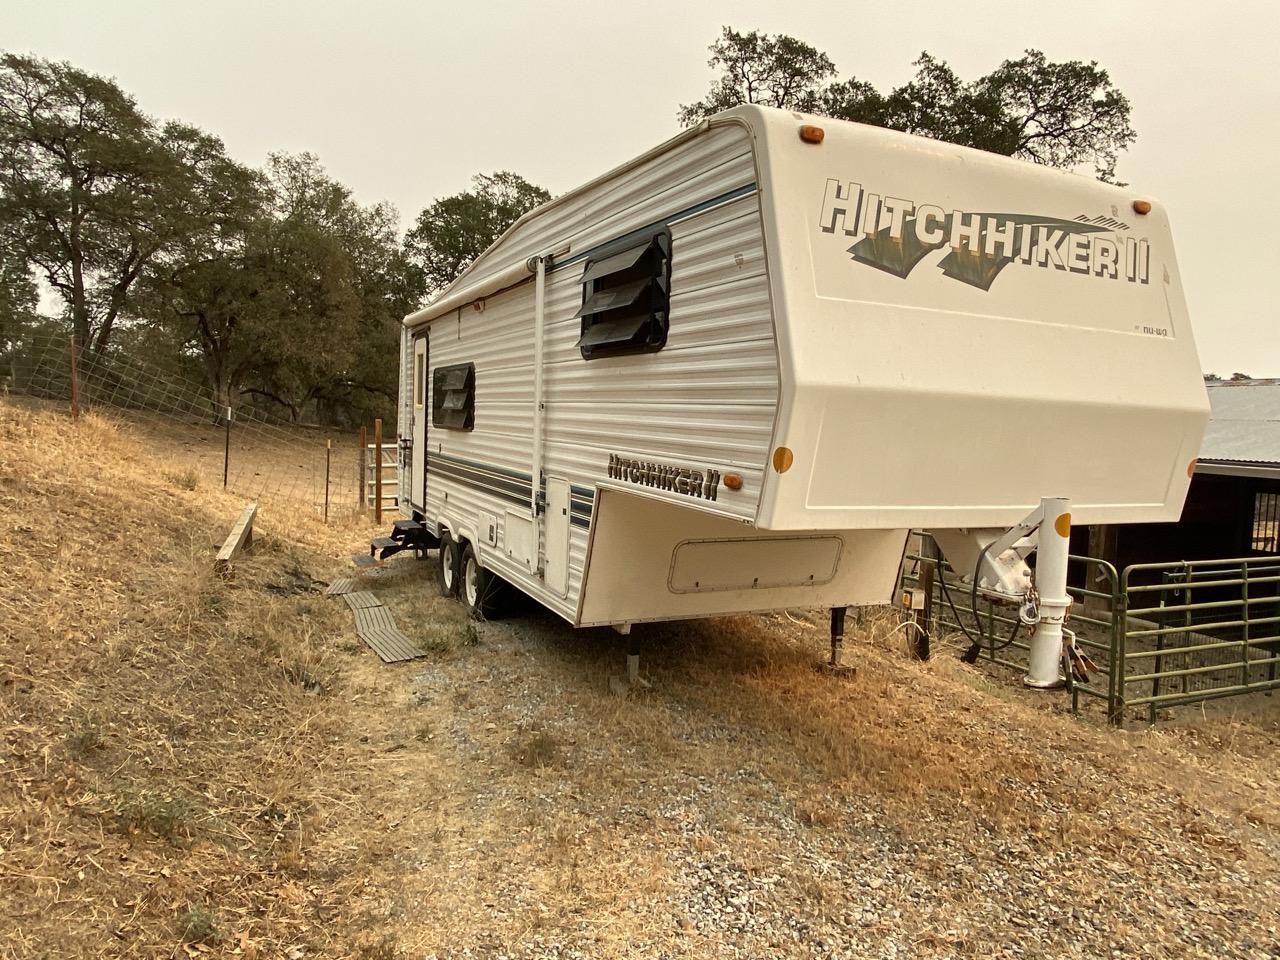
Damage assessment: no_damage